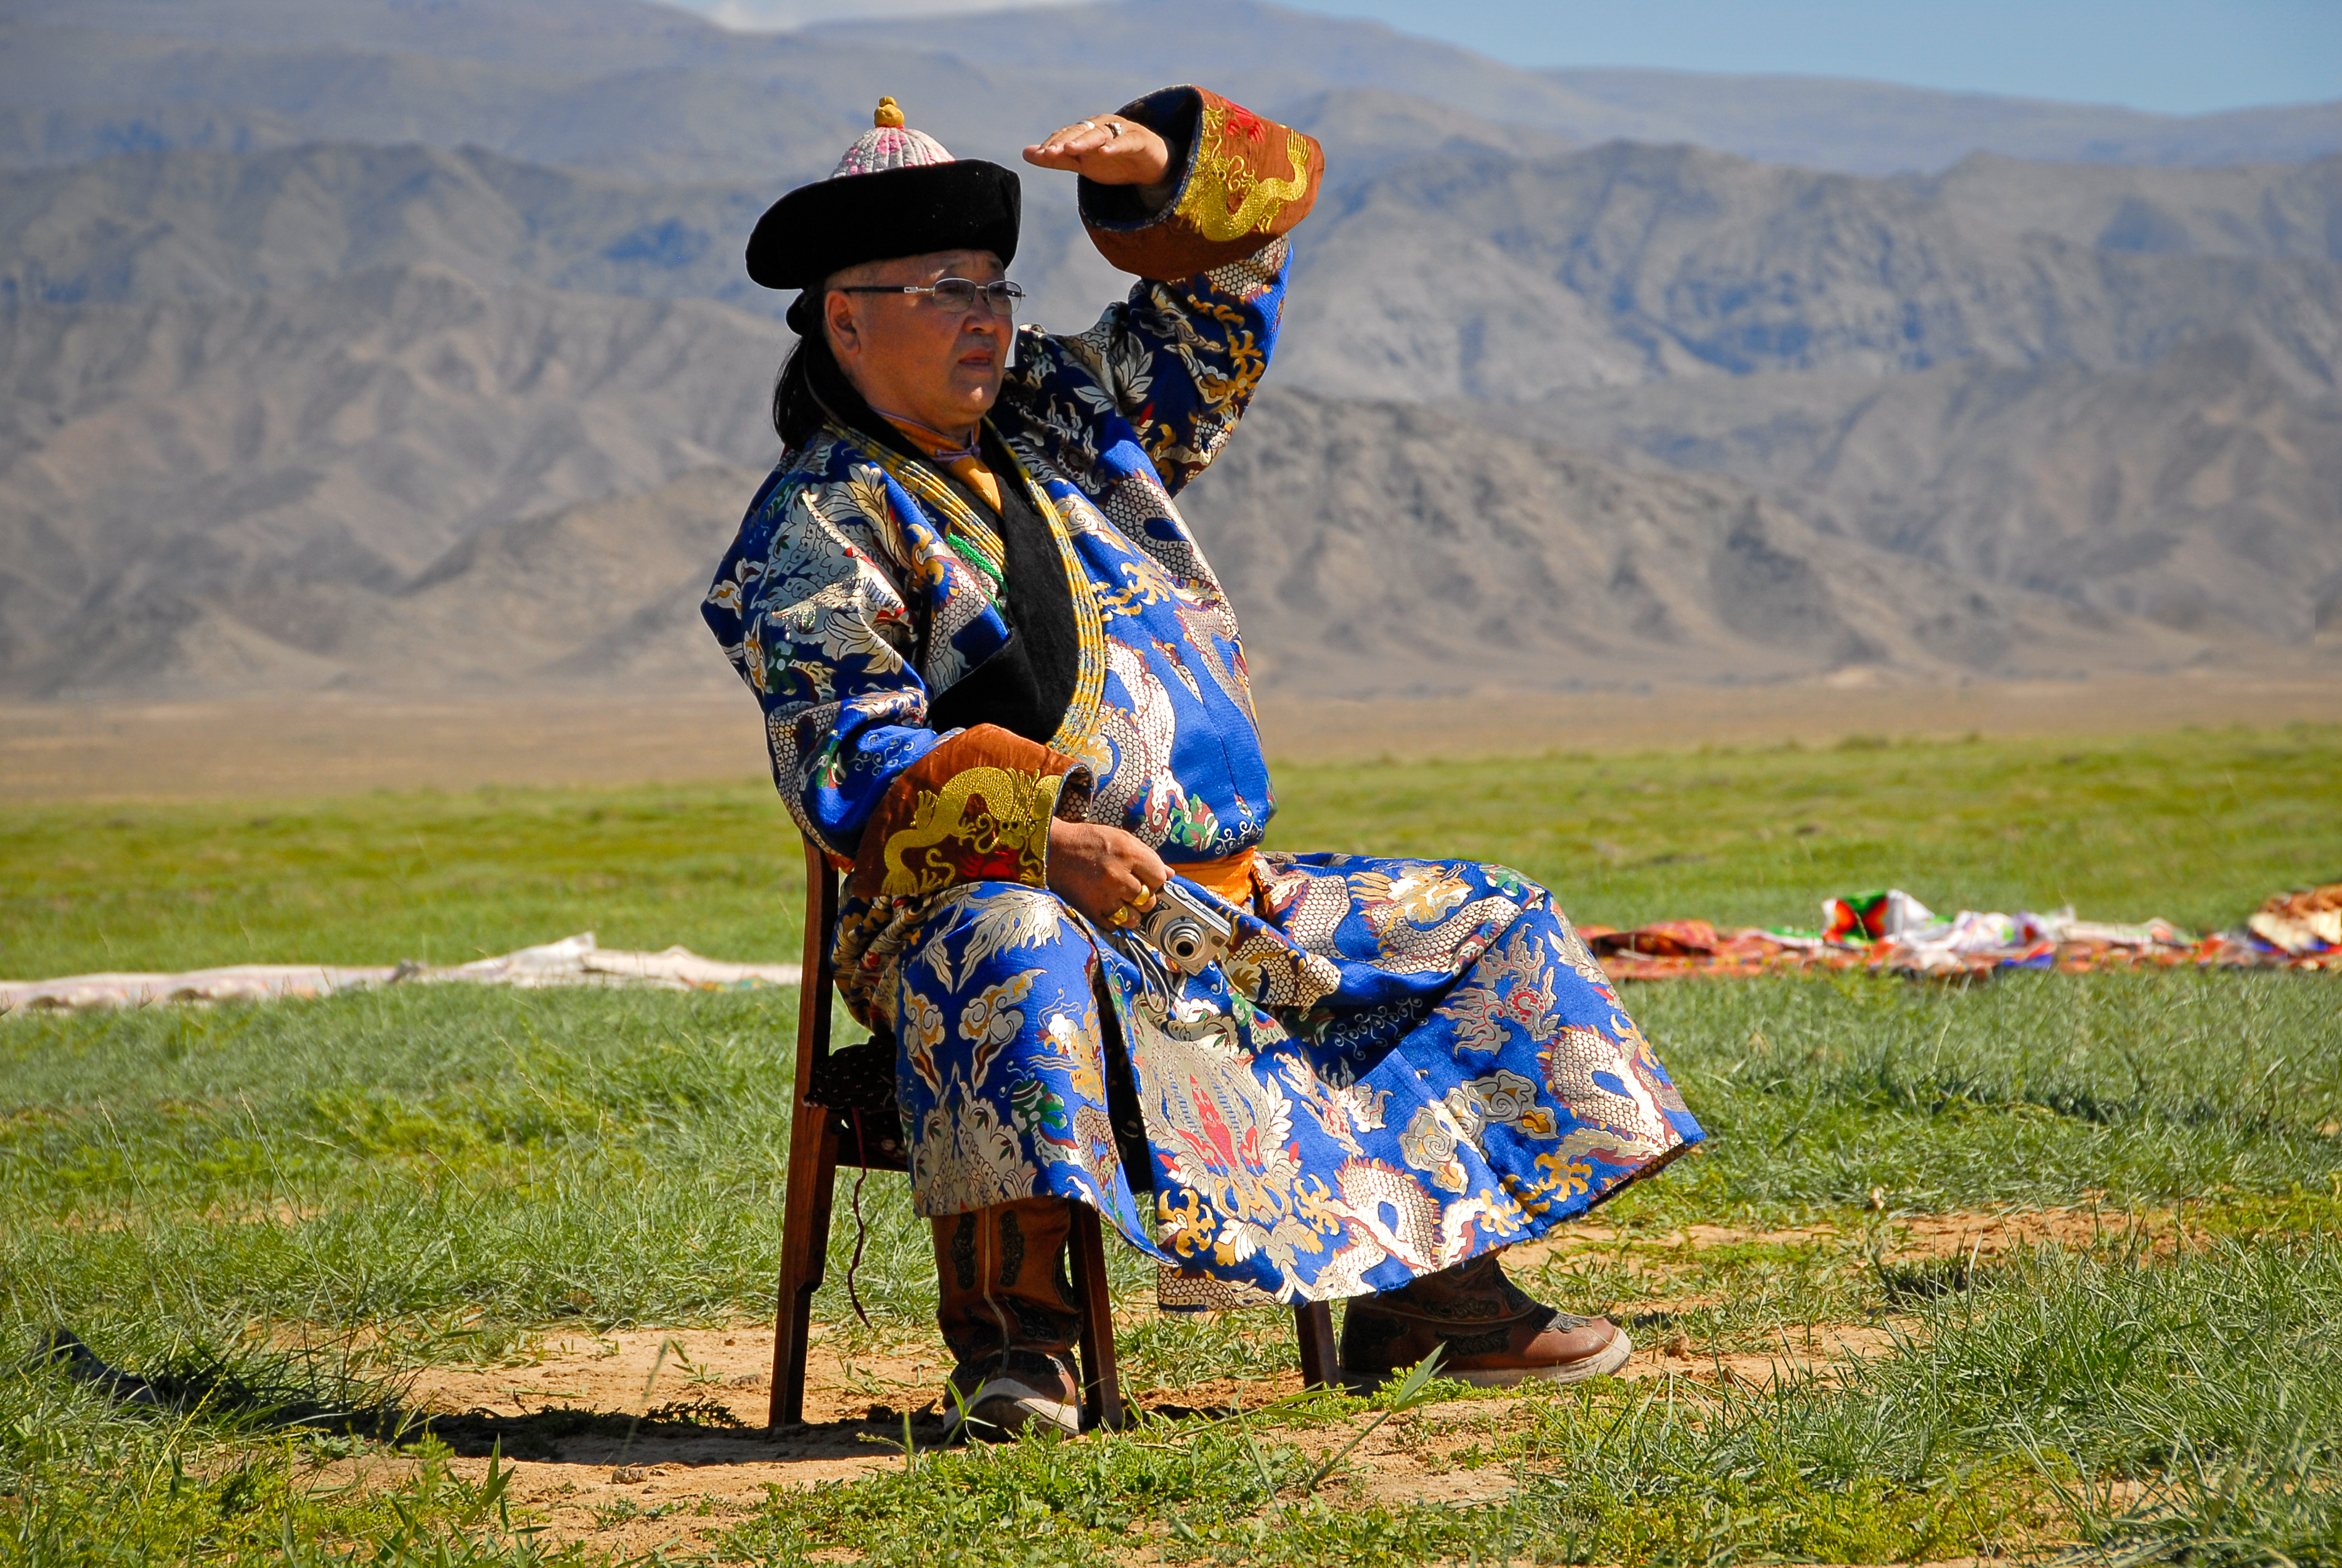
outdoor, people, flower, adventure, agriculture, festival, costume, traditional, mongolia, mongolei, naadam, khovd, serienaadam, mn, chowdaimag, folklore, rural area